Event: Nepal Earthquake
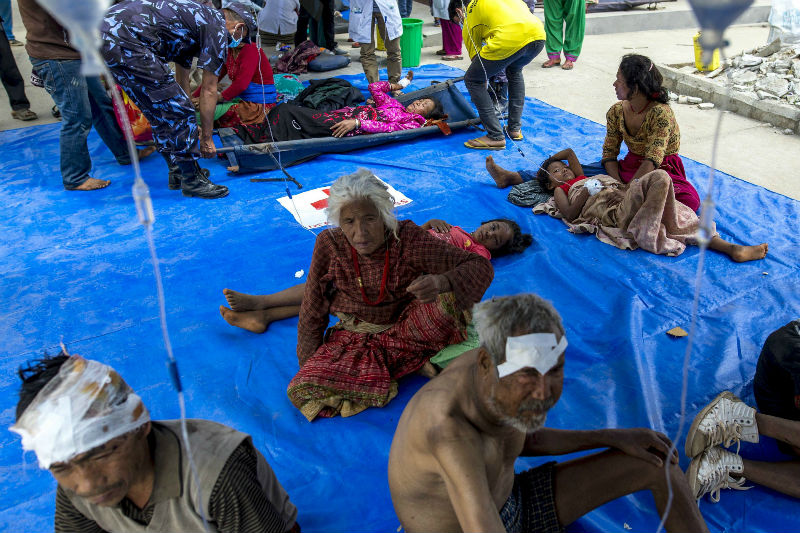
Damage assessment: no_damage